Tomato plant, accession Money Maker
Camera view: tilt-top (135 deg); turntable rotation: 330 degrees
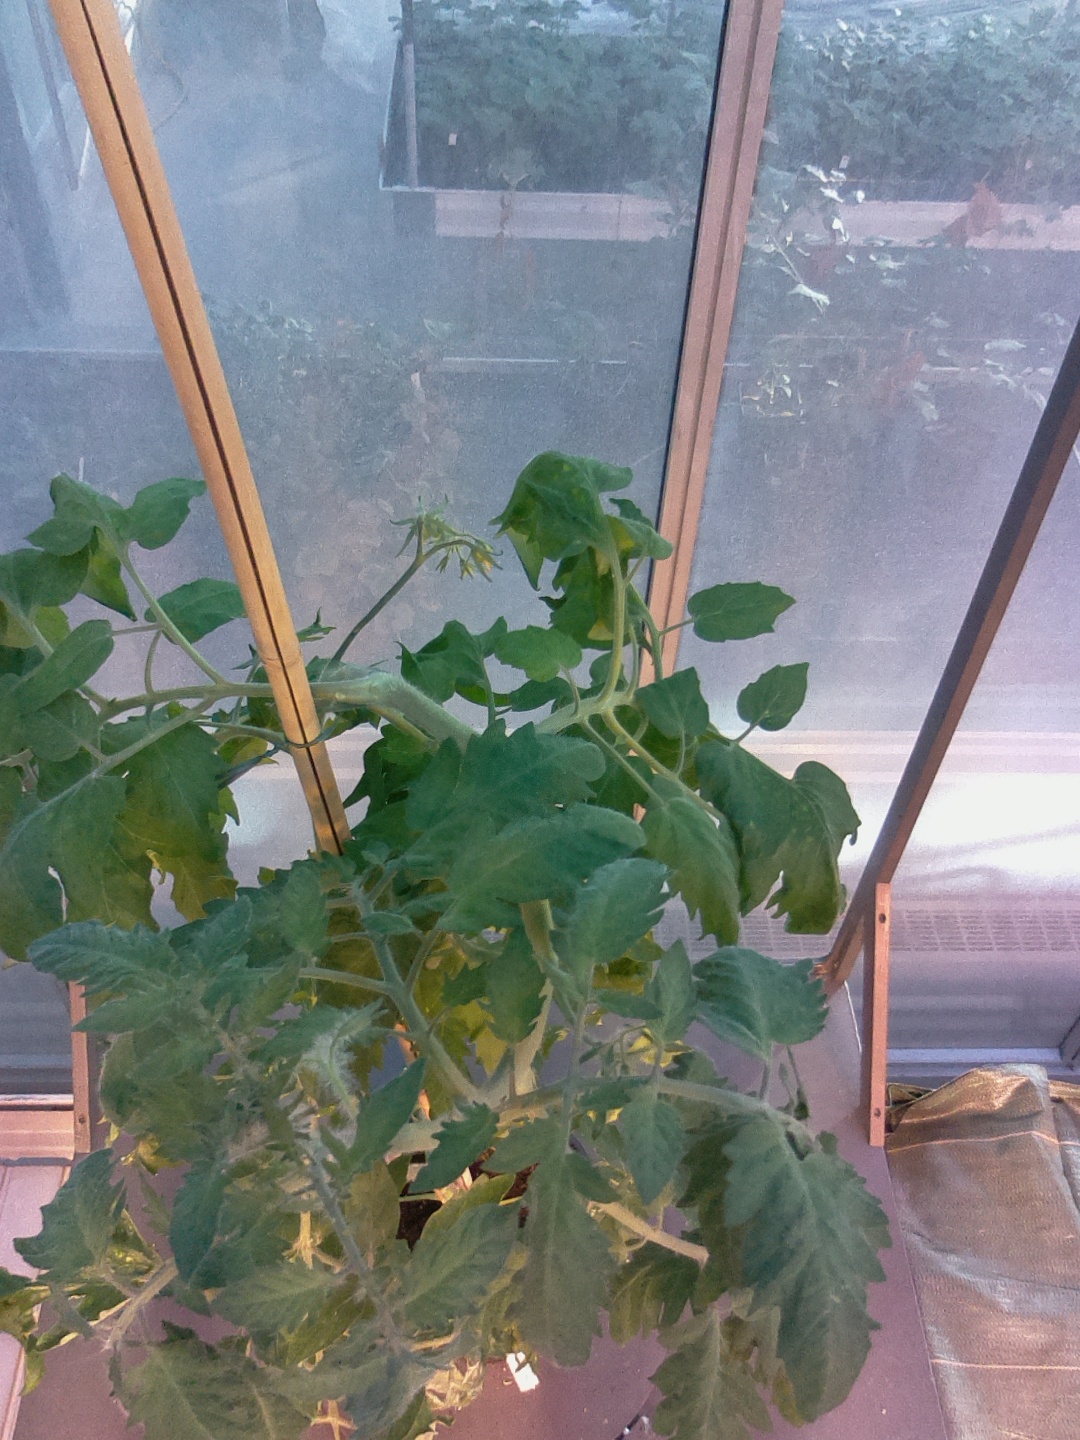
BBCH growth stage 70: Fruits at the main stem or branches visibles